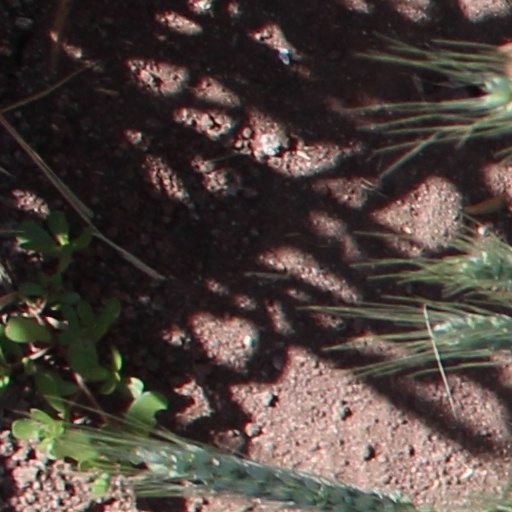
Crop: wheat